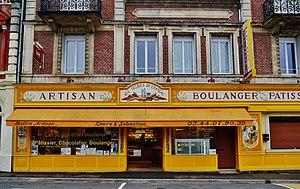
Bresles est une commune française située dans le département de l'Oise, en région Hauts-de-France.